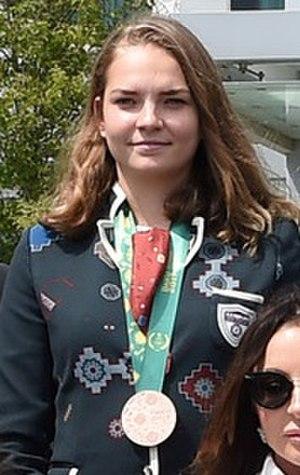
Hanna Skydan est une athlète ukrainienne, naturalisée azérie, spécialiste du lancer de marteau.